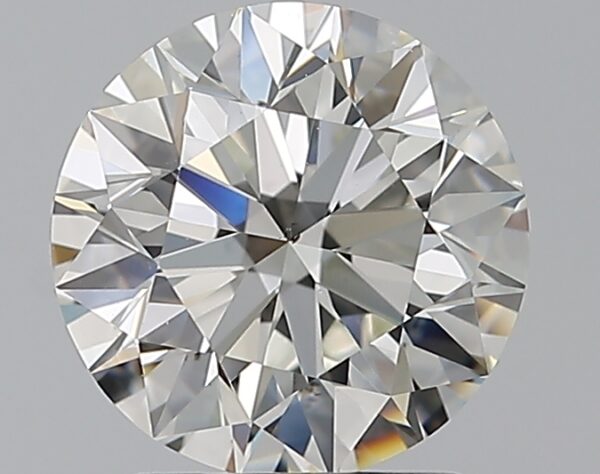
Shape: round
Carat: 1.72
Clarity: VS2
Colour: I
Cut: EX
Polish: EX
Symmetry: EX
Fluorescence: M
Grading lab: GIA
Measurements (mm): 7.59 x 7.63 x 4.77